Mark Lemmon

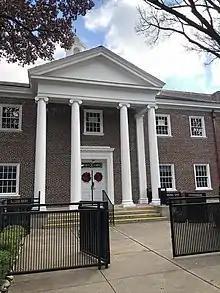
The outside of Preston Hollow Presbyterian Church in Dallas, TX

He was a member of the Texas Philosophical Society, the Dallas Historical Society, the City Club Dallas, the Idlewild Club and the American Legion.